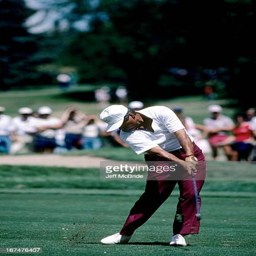
actor during sports league championship held august